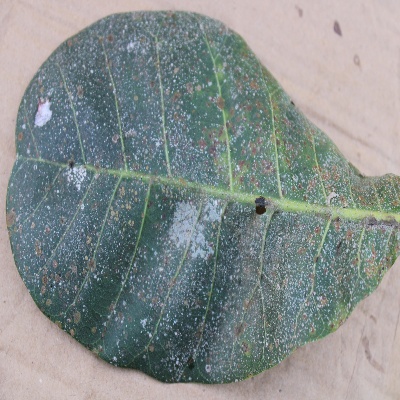
Crop: Cashew
Condition: red rust